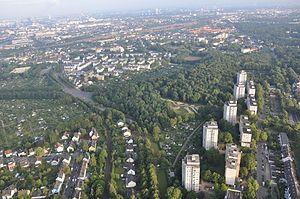
Le coefficient d'emprise au sol est un rapport permettant de mesurer la densité de l'occupation du sol en urbanisme. Il est obtenu en divisant la quantité de sol occupée par une construction par la taille de la parcelle qu'il occupe. Ainsi, un coefficient d'emprise au sol est immanquablement compris entre 0 et 1. Il est parfois exprimé sous forme de pourcentage.